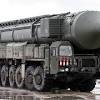
Label: Rs-24